Liz Sandals

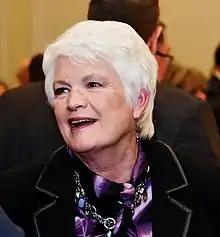
Sandals at the 2017 ROMA Conference

Liz Sandals (née MacNaughton; born ) is a politician in Ontario, Canada. She was a Liberal member of the Legislative Assembly of Ontario from 2003 to 2018 who represented the ridings of Guelph—Wellington and Guelph. She served in cabinet as the President of the Treasury Board until January 17, 2018 and previously served for three years as Minister of Education in the government of Kathleen Wynne.